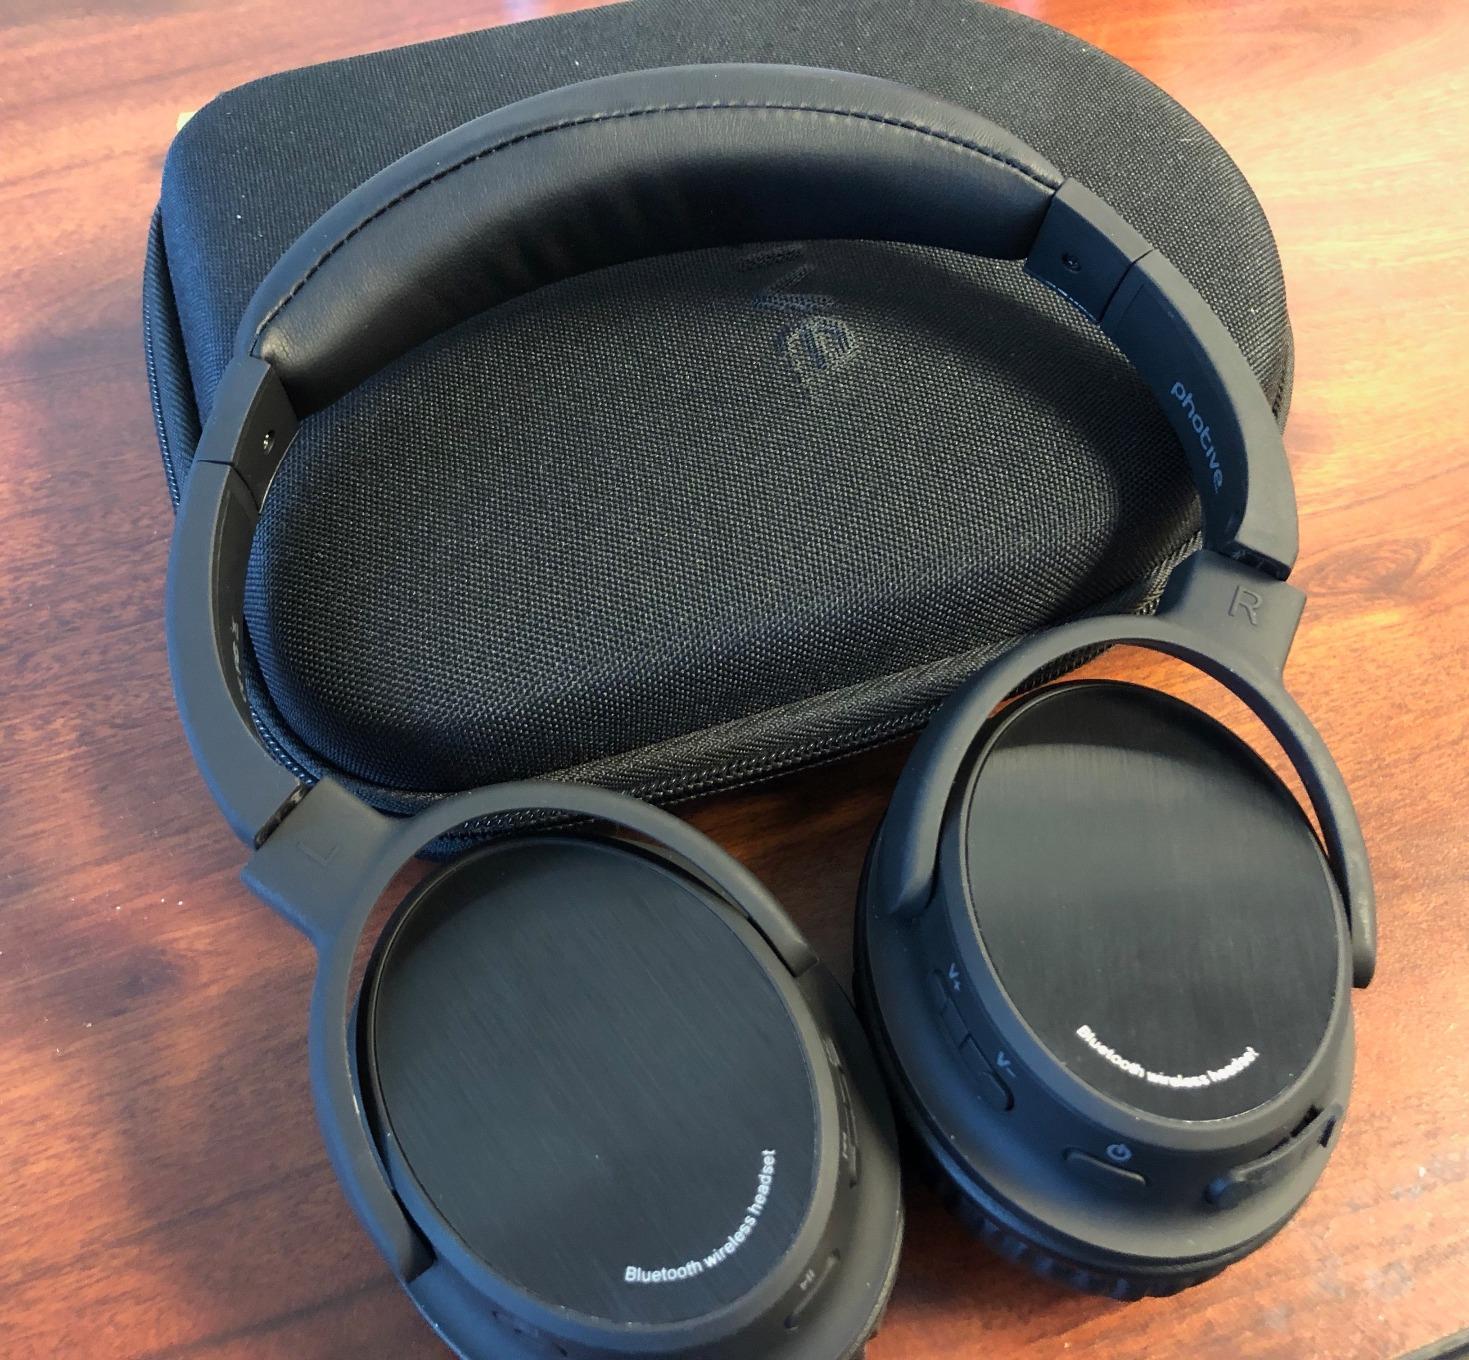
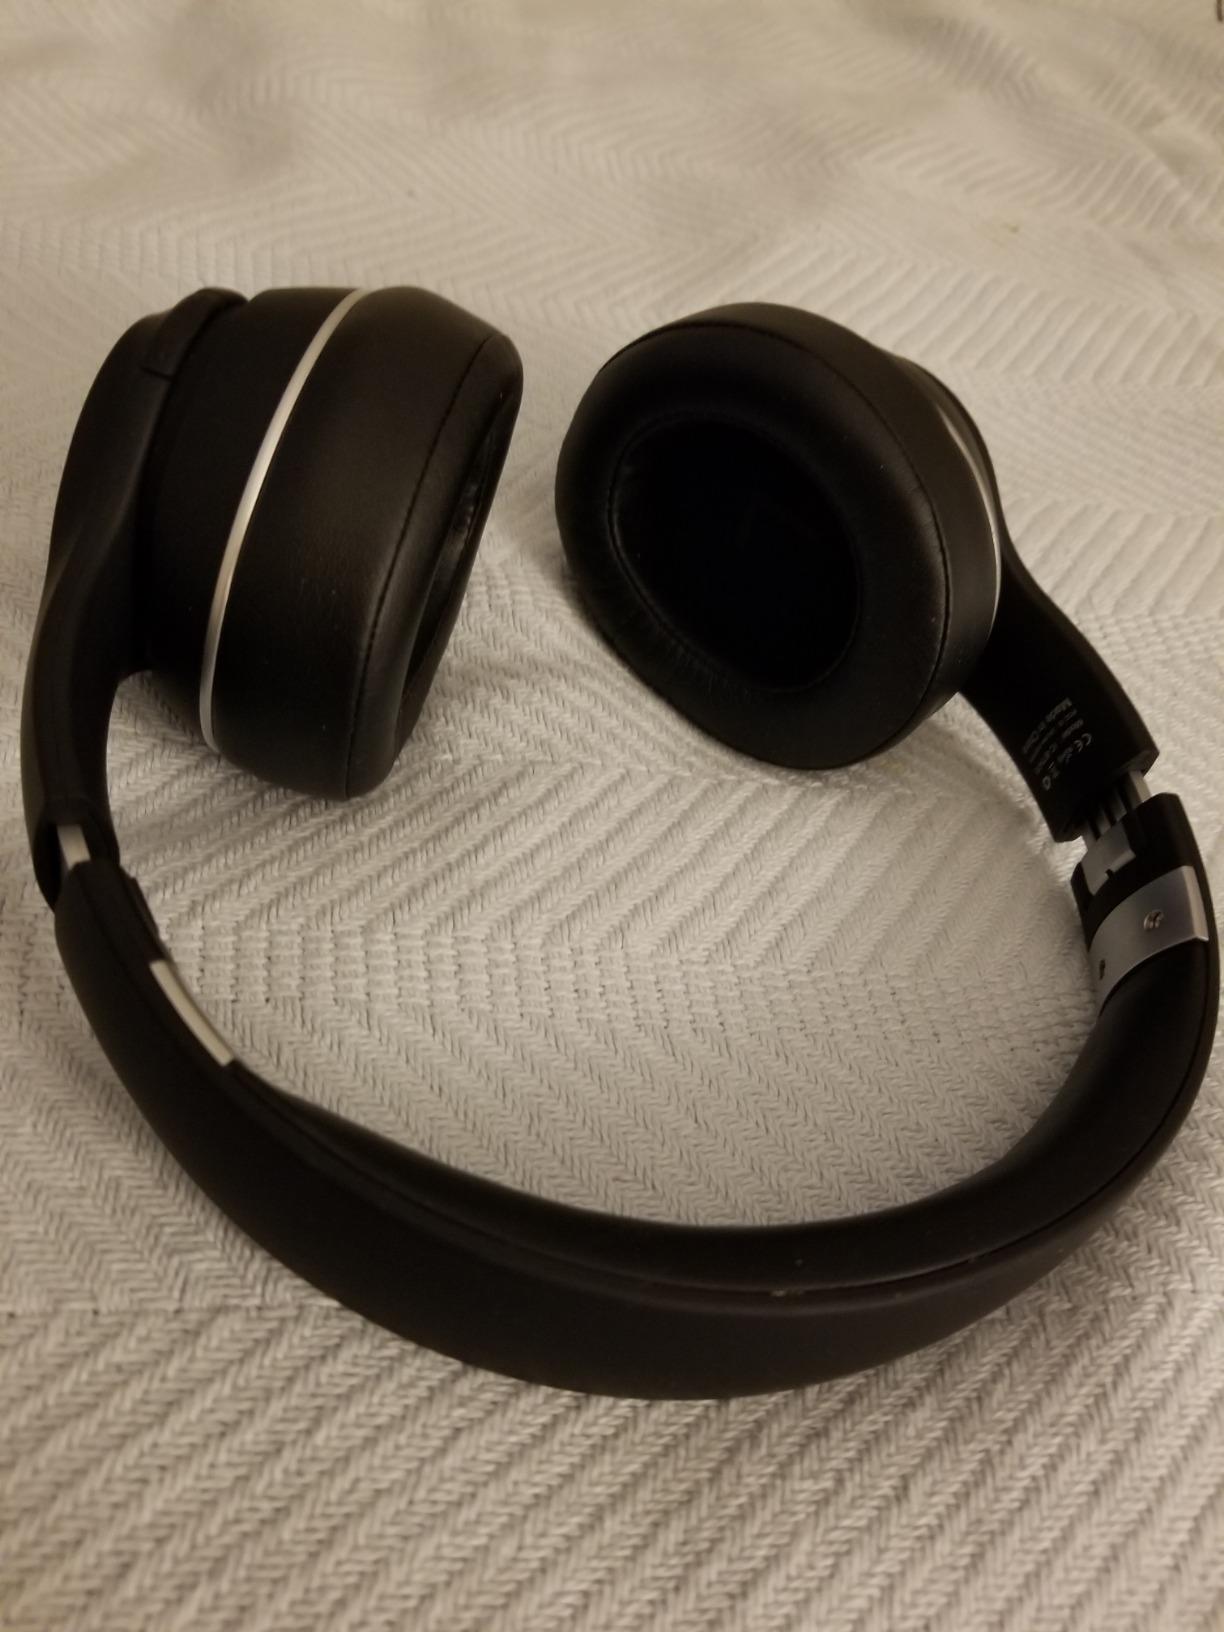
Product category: headphones
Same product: no